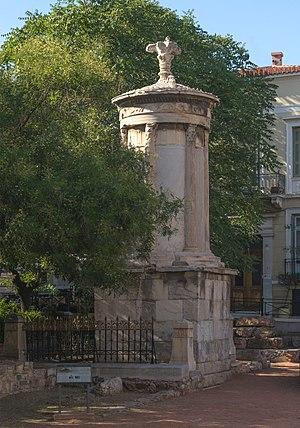
Le monument chorégique à Lysicrate, Athènes, Grèce.
Le Monument chorégique de Lysicrate a été élevé à Athènes, près de l'Acropole, par le chorège Lysicrate en -335/-334, sous l'archontat d'Euainétos, pour commémorer un premier prix qu'il avait remporté cette année-là au théâtre de Dionysos avec un chœur de jeunes gens dans le concours de dithyrambe.